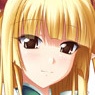
Portrait style: Anime Portrait